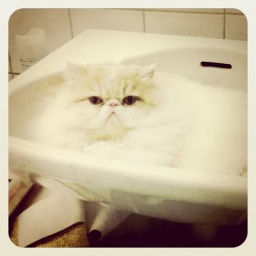
One of my cat Gizmos sleeping places The sink in my bathroom :)